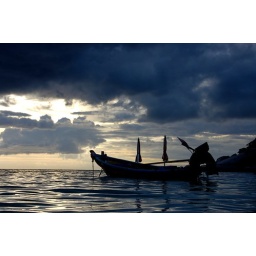
and the famous long tail boat used in thailand. the sky was wonderfully dramatic.